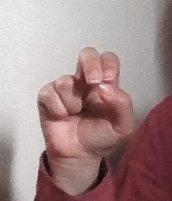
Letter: gaaf